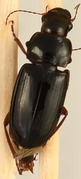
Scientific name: Harpalus paratus
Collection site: North Sterling NEON (STER), plot STER_033